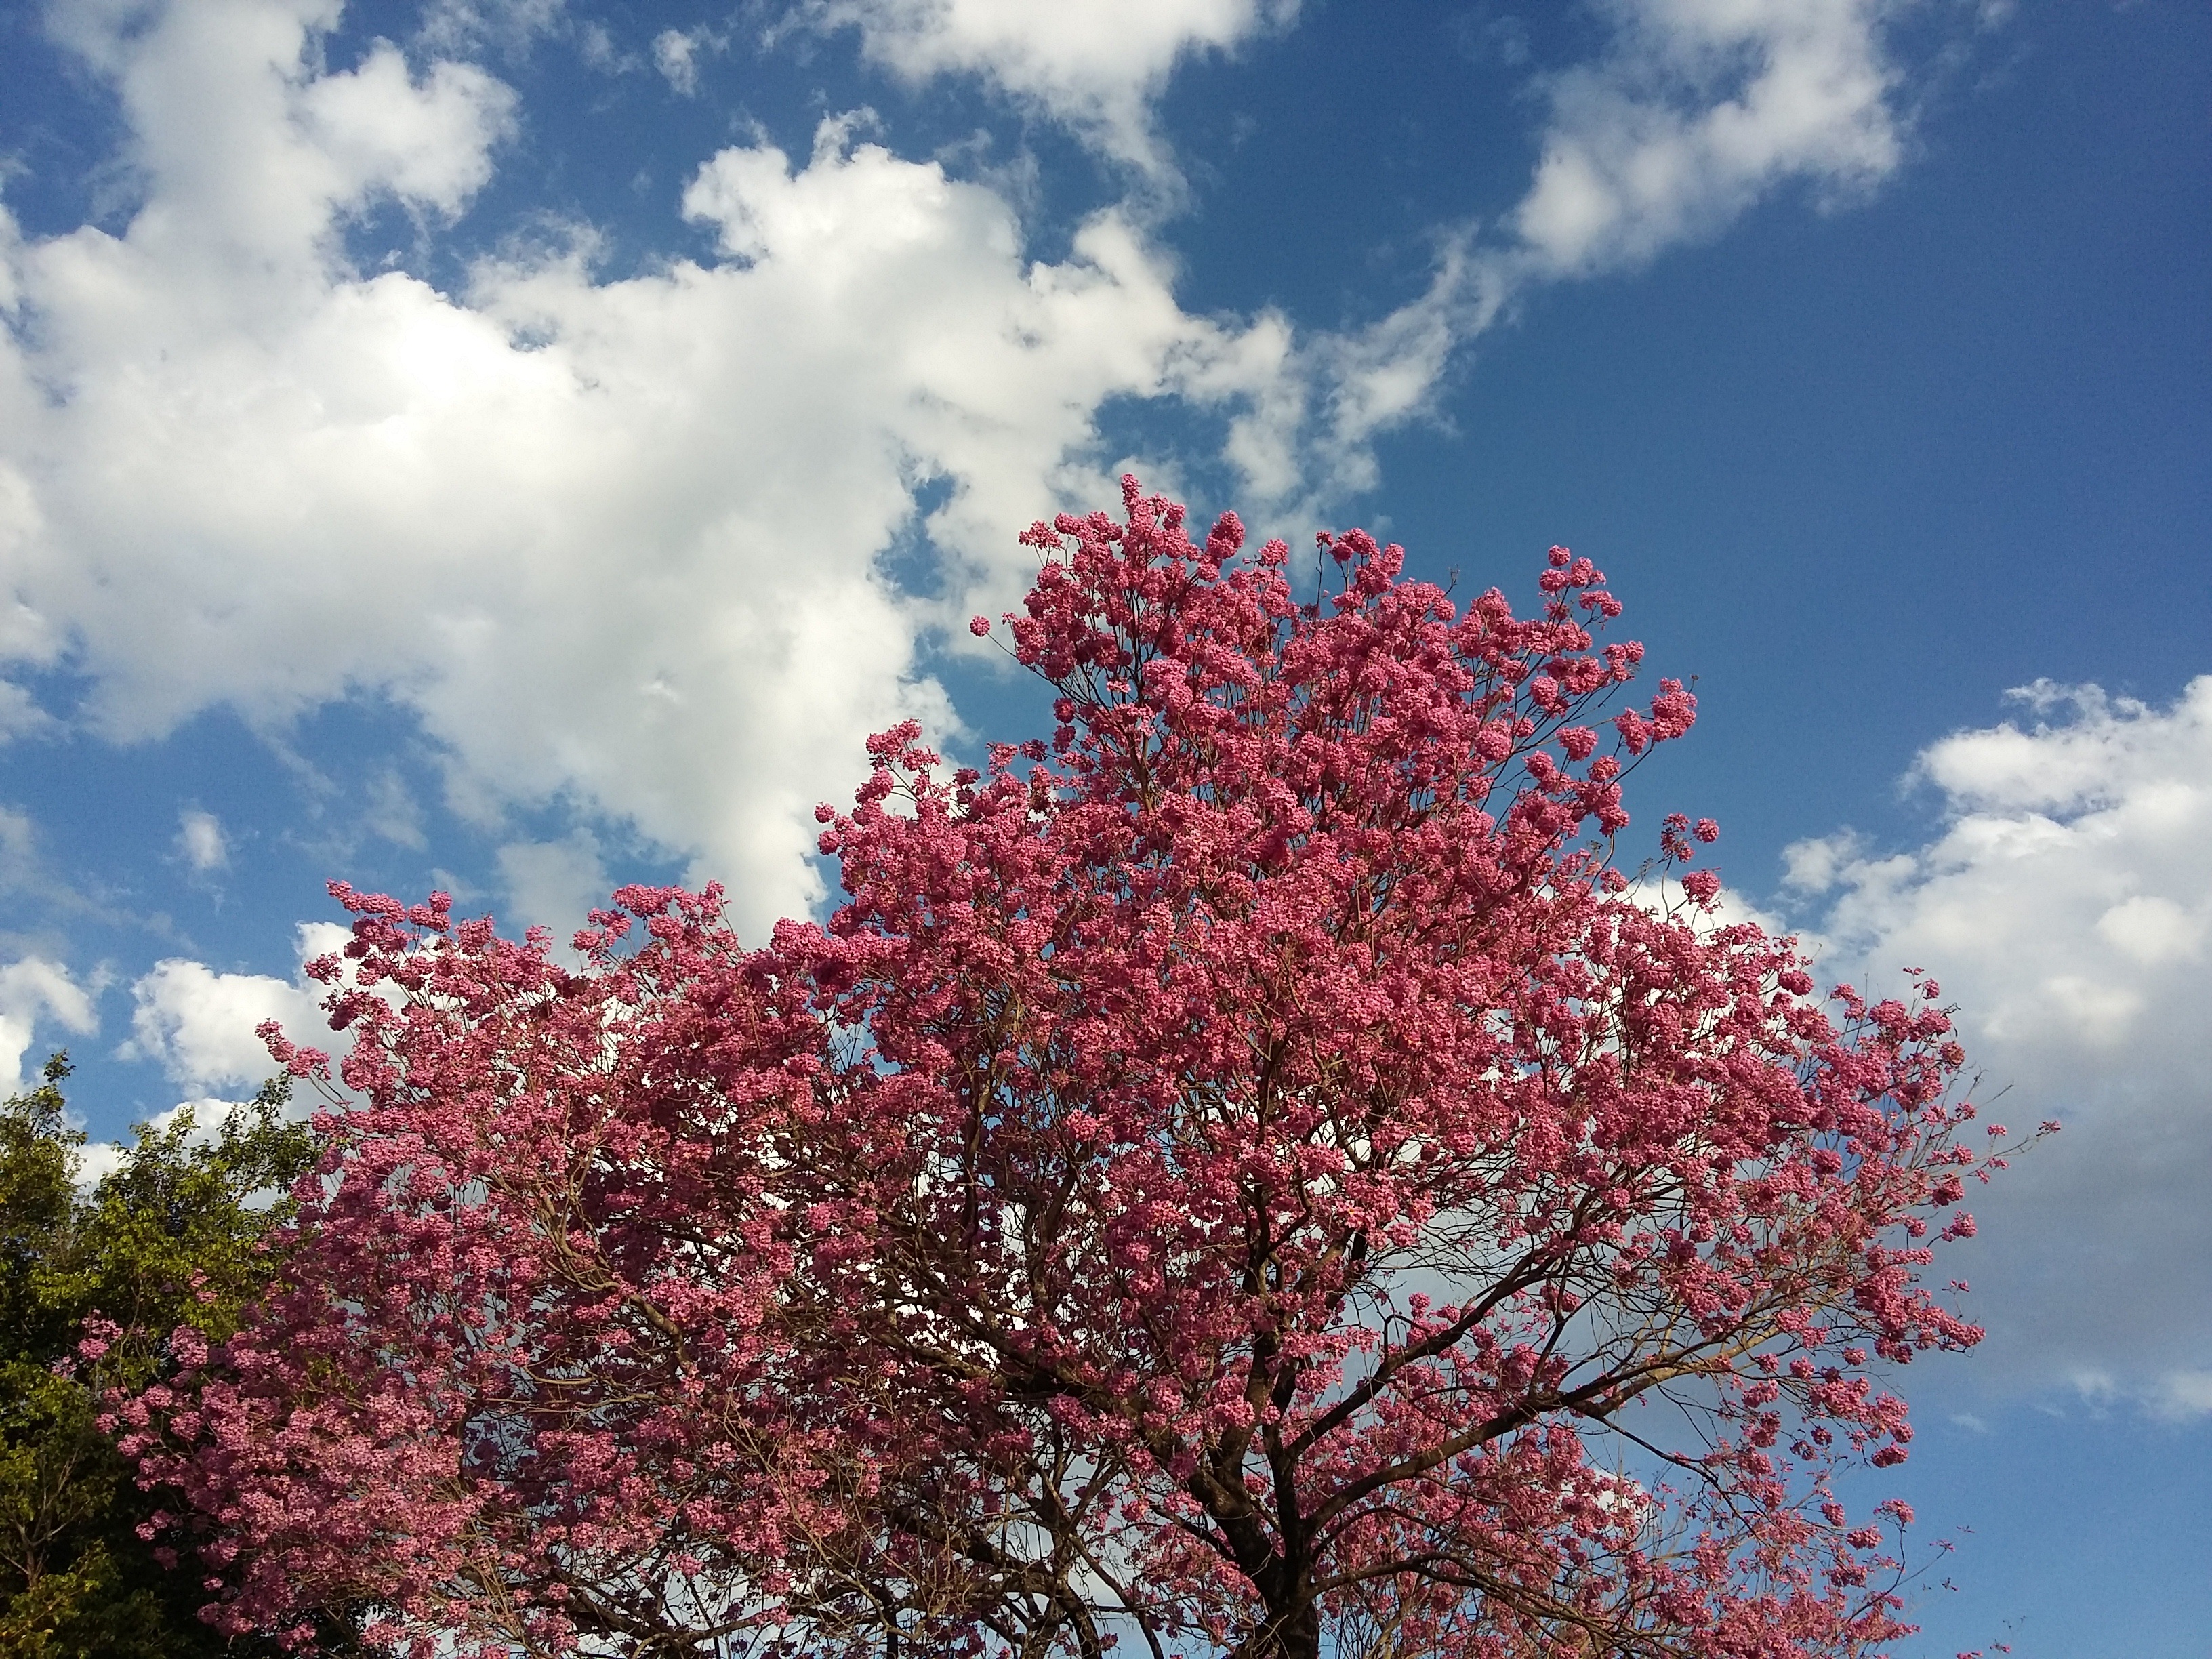
tree, nature, branch, blossom, cloud, plant, sky, leaf, flower, wild, spring, autumn, pink, flora, season, flowers, shrub, rosa, beauty, argentina, lapacho, pink flower, pink petals, reconquista, flowering plant, flowery branch, woody plant